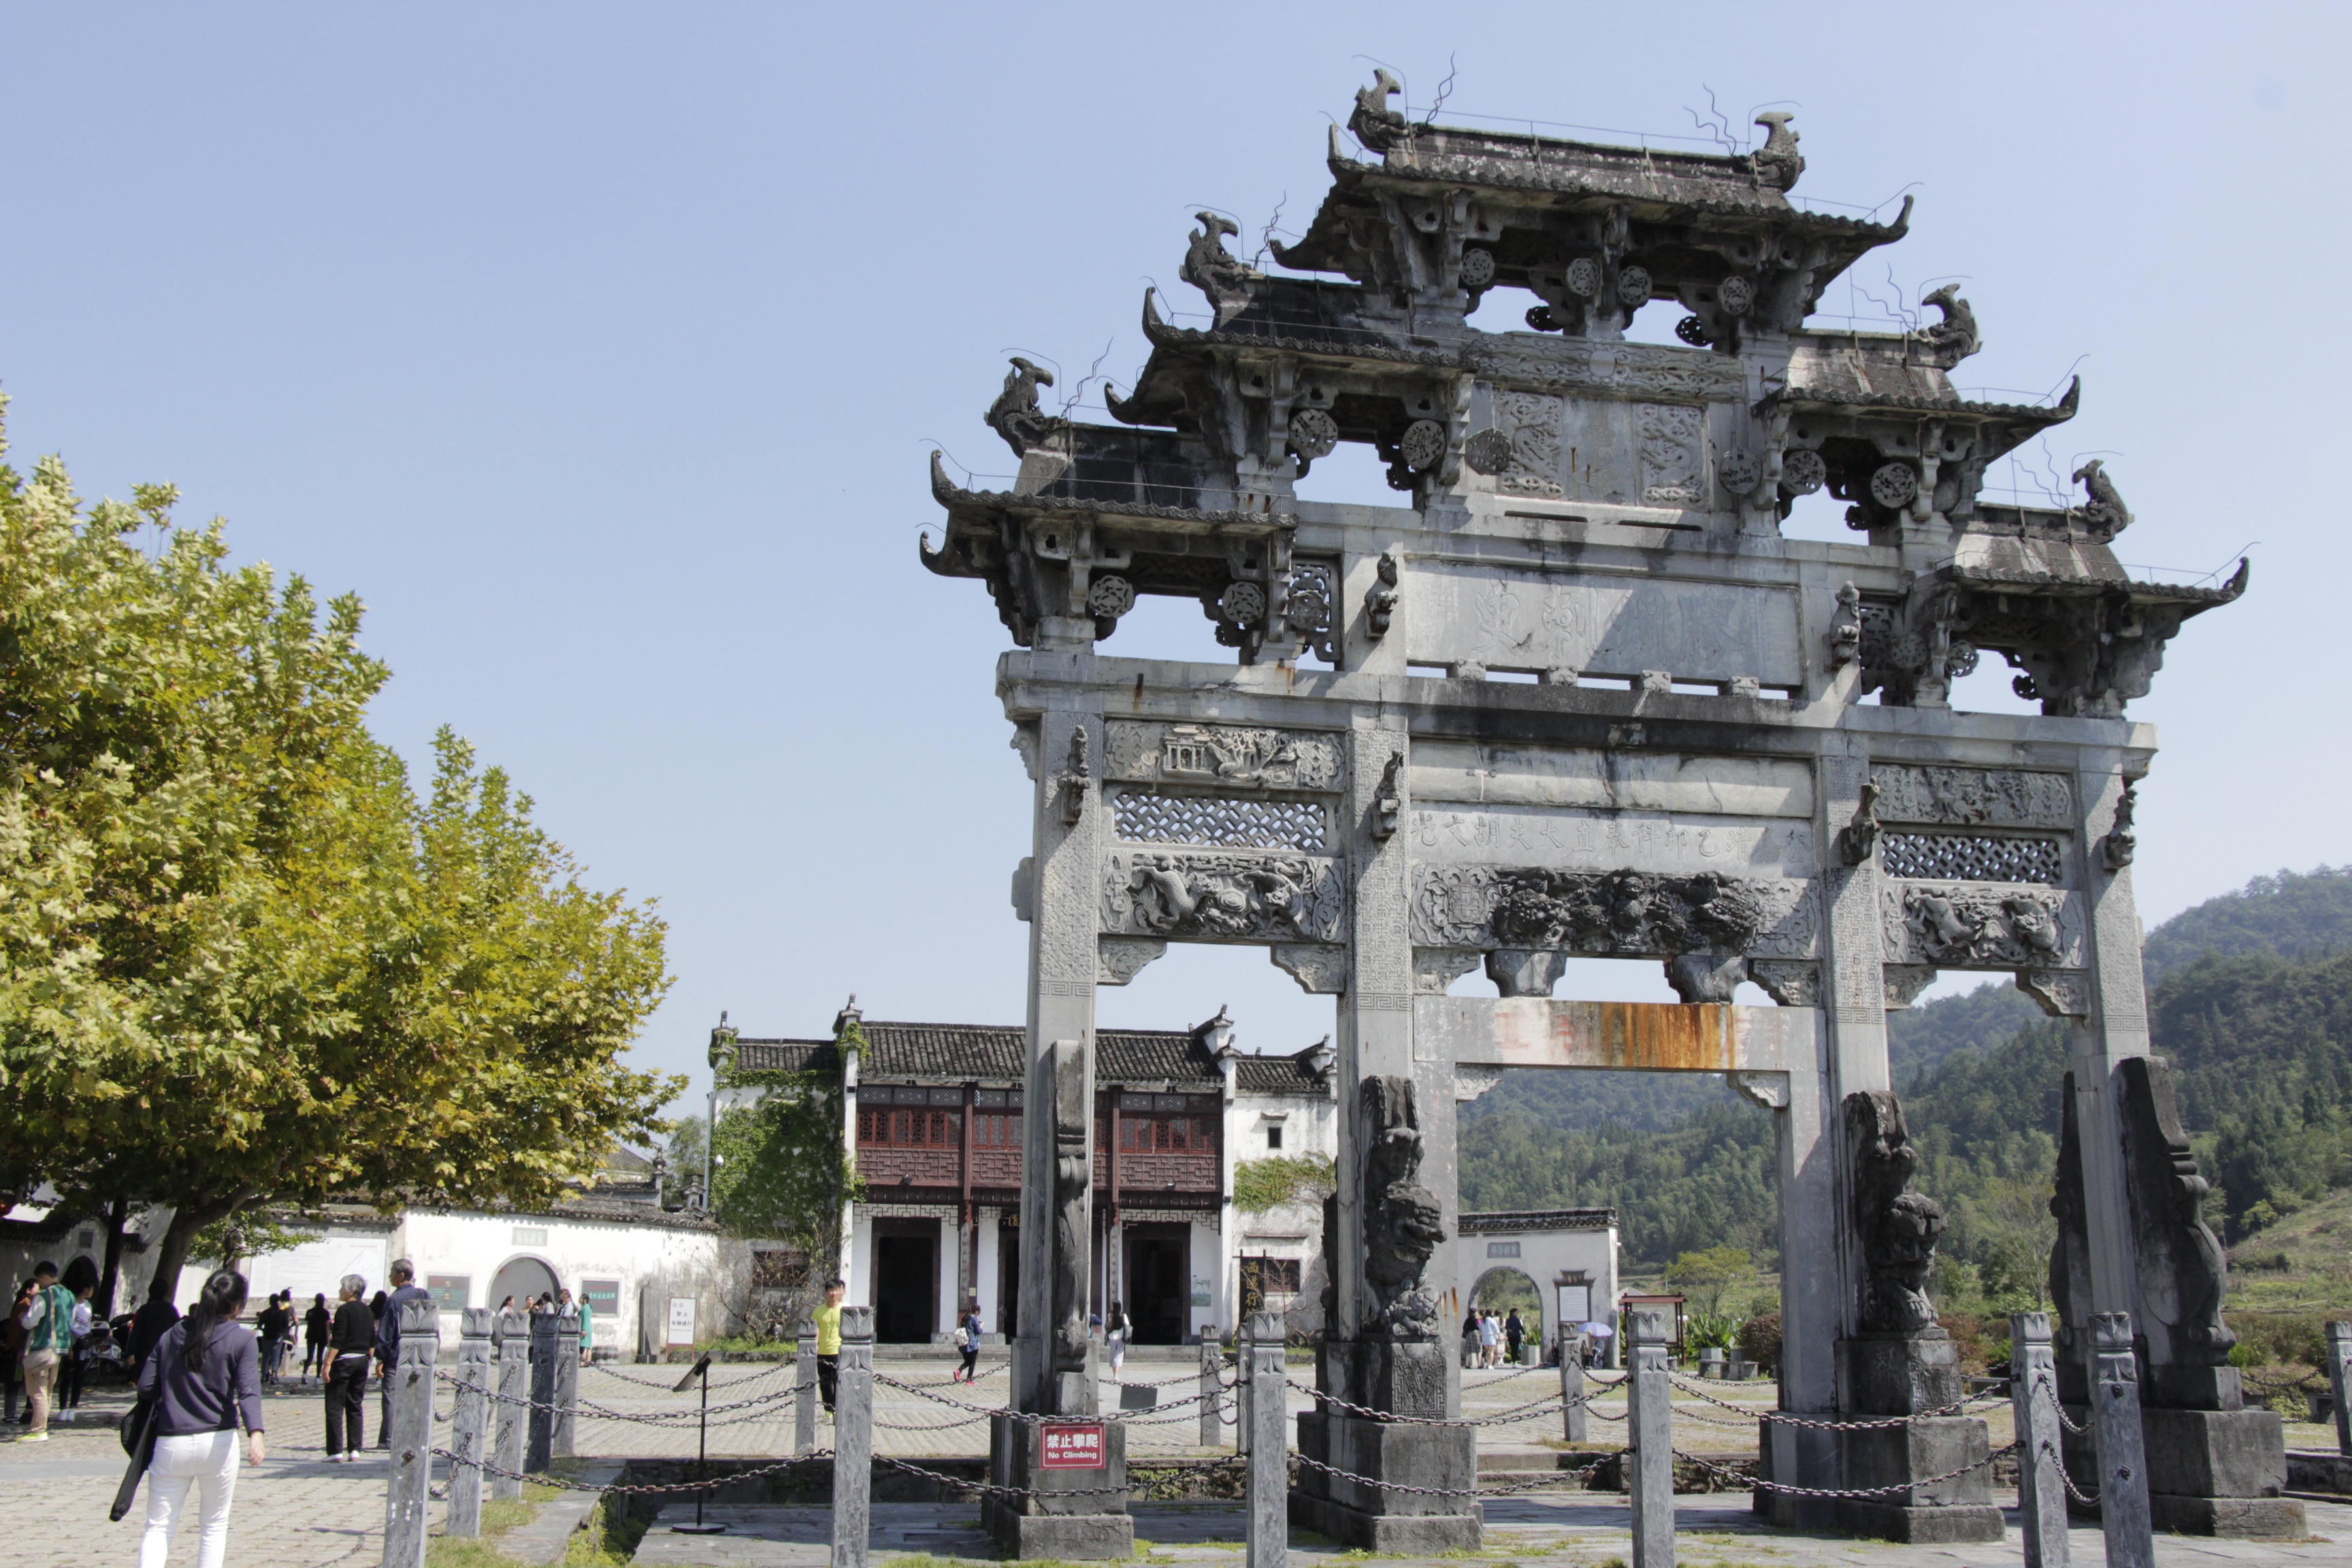
building, arch, tower, entrance, landmark, place of worship, temple, shrine, style, unesco, china, chinese architecture, tours, klunky, xi an, historic site, anhui, huizhou, shinto shrine, xidi, yixian county